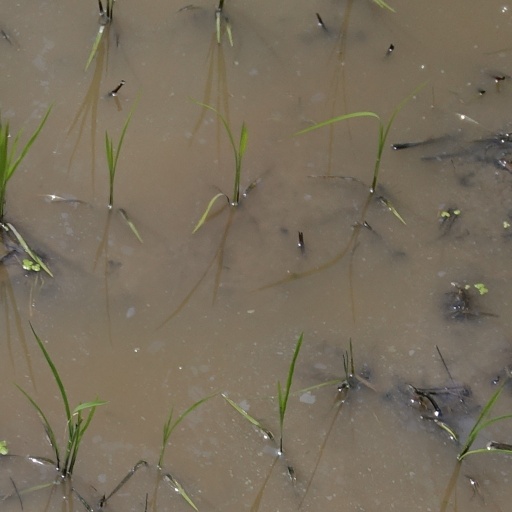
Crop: rice